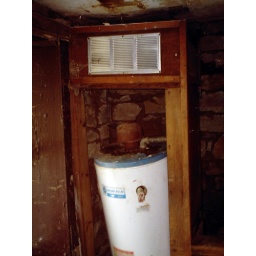
Old small kitchen in the stone part of the house. Old Vawter Farm house. Osage County, Kansas. Taken 27 April 2008.